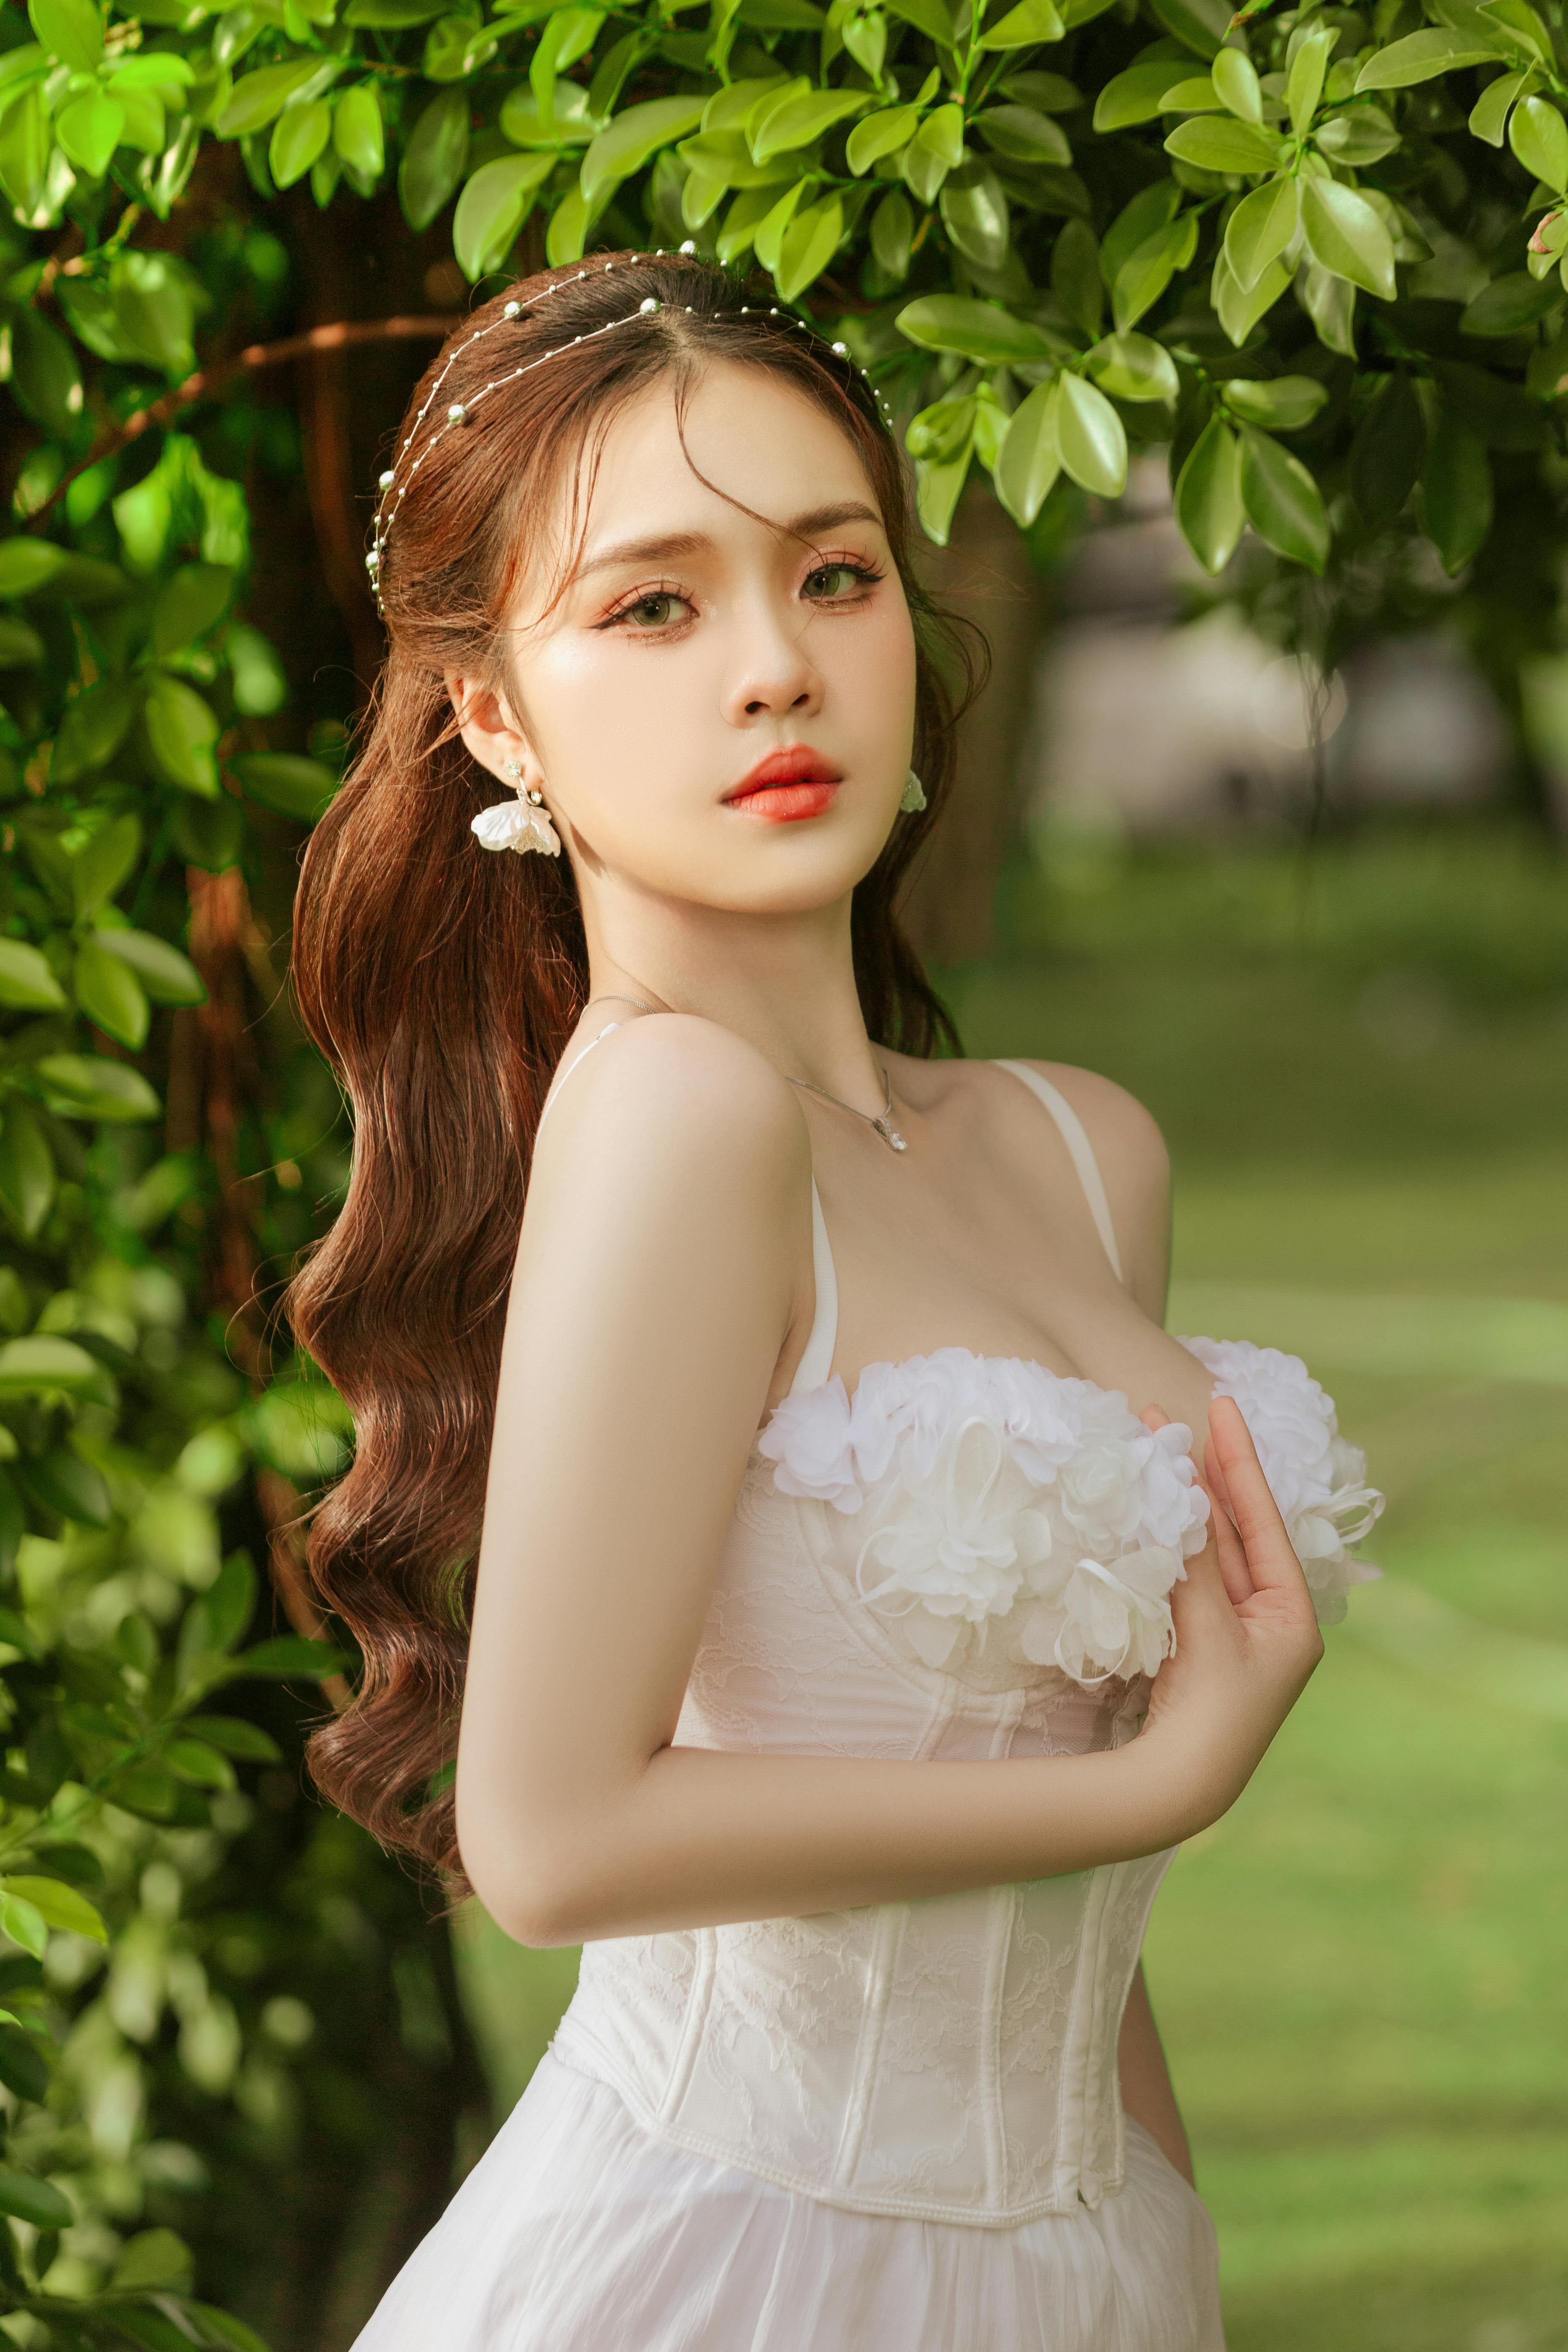
woman, clothing, hair, face, skin, hairstyle, wedding dress, photograph, eye, dress, People in nature, bride, nature, botany, plant, flash photography, bridal clothing, gesture, happy, waist, tree, grass, bridal party dress, gown, bridal accessory, long hair, Strapless dress, beauty, formal wear, fashion model, event, wedding ceremony supply, jewellery, brown hair, blond, forest, peach, fashion accessory, necklace, landscape, spring, woodland, veil, headpiece, portrait photography, hair accessory, sitting, haute couture, photo shoot, ceremony, bouquet